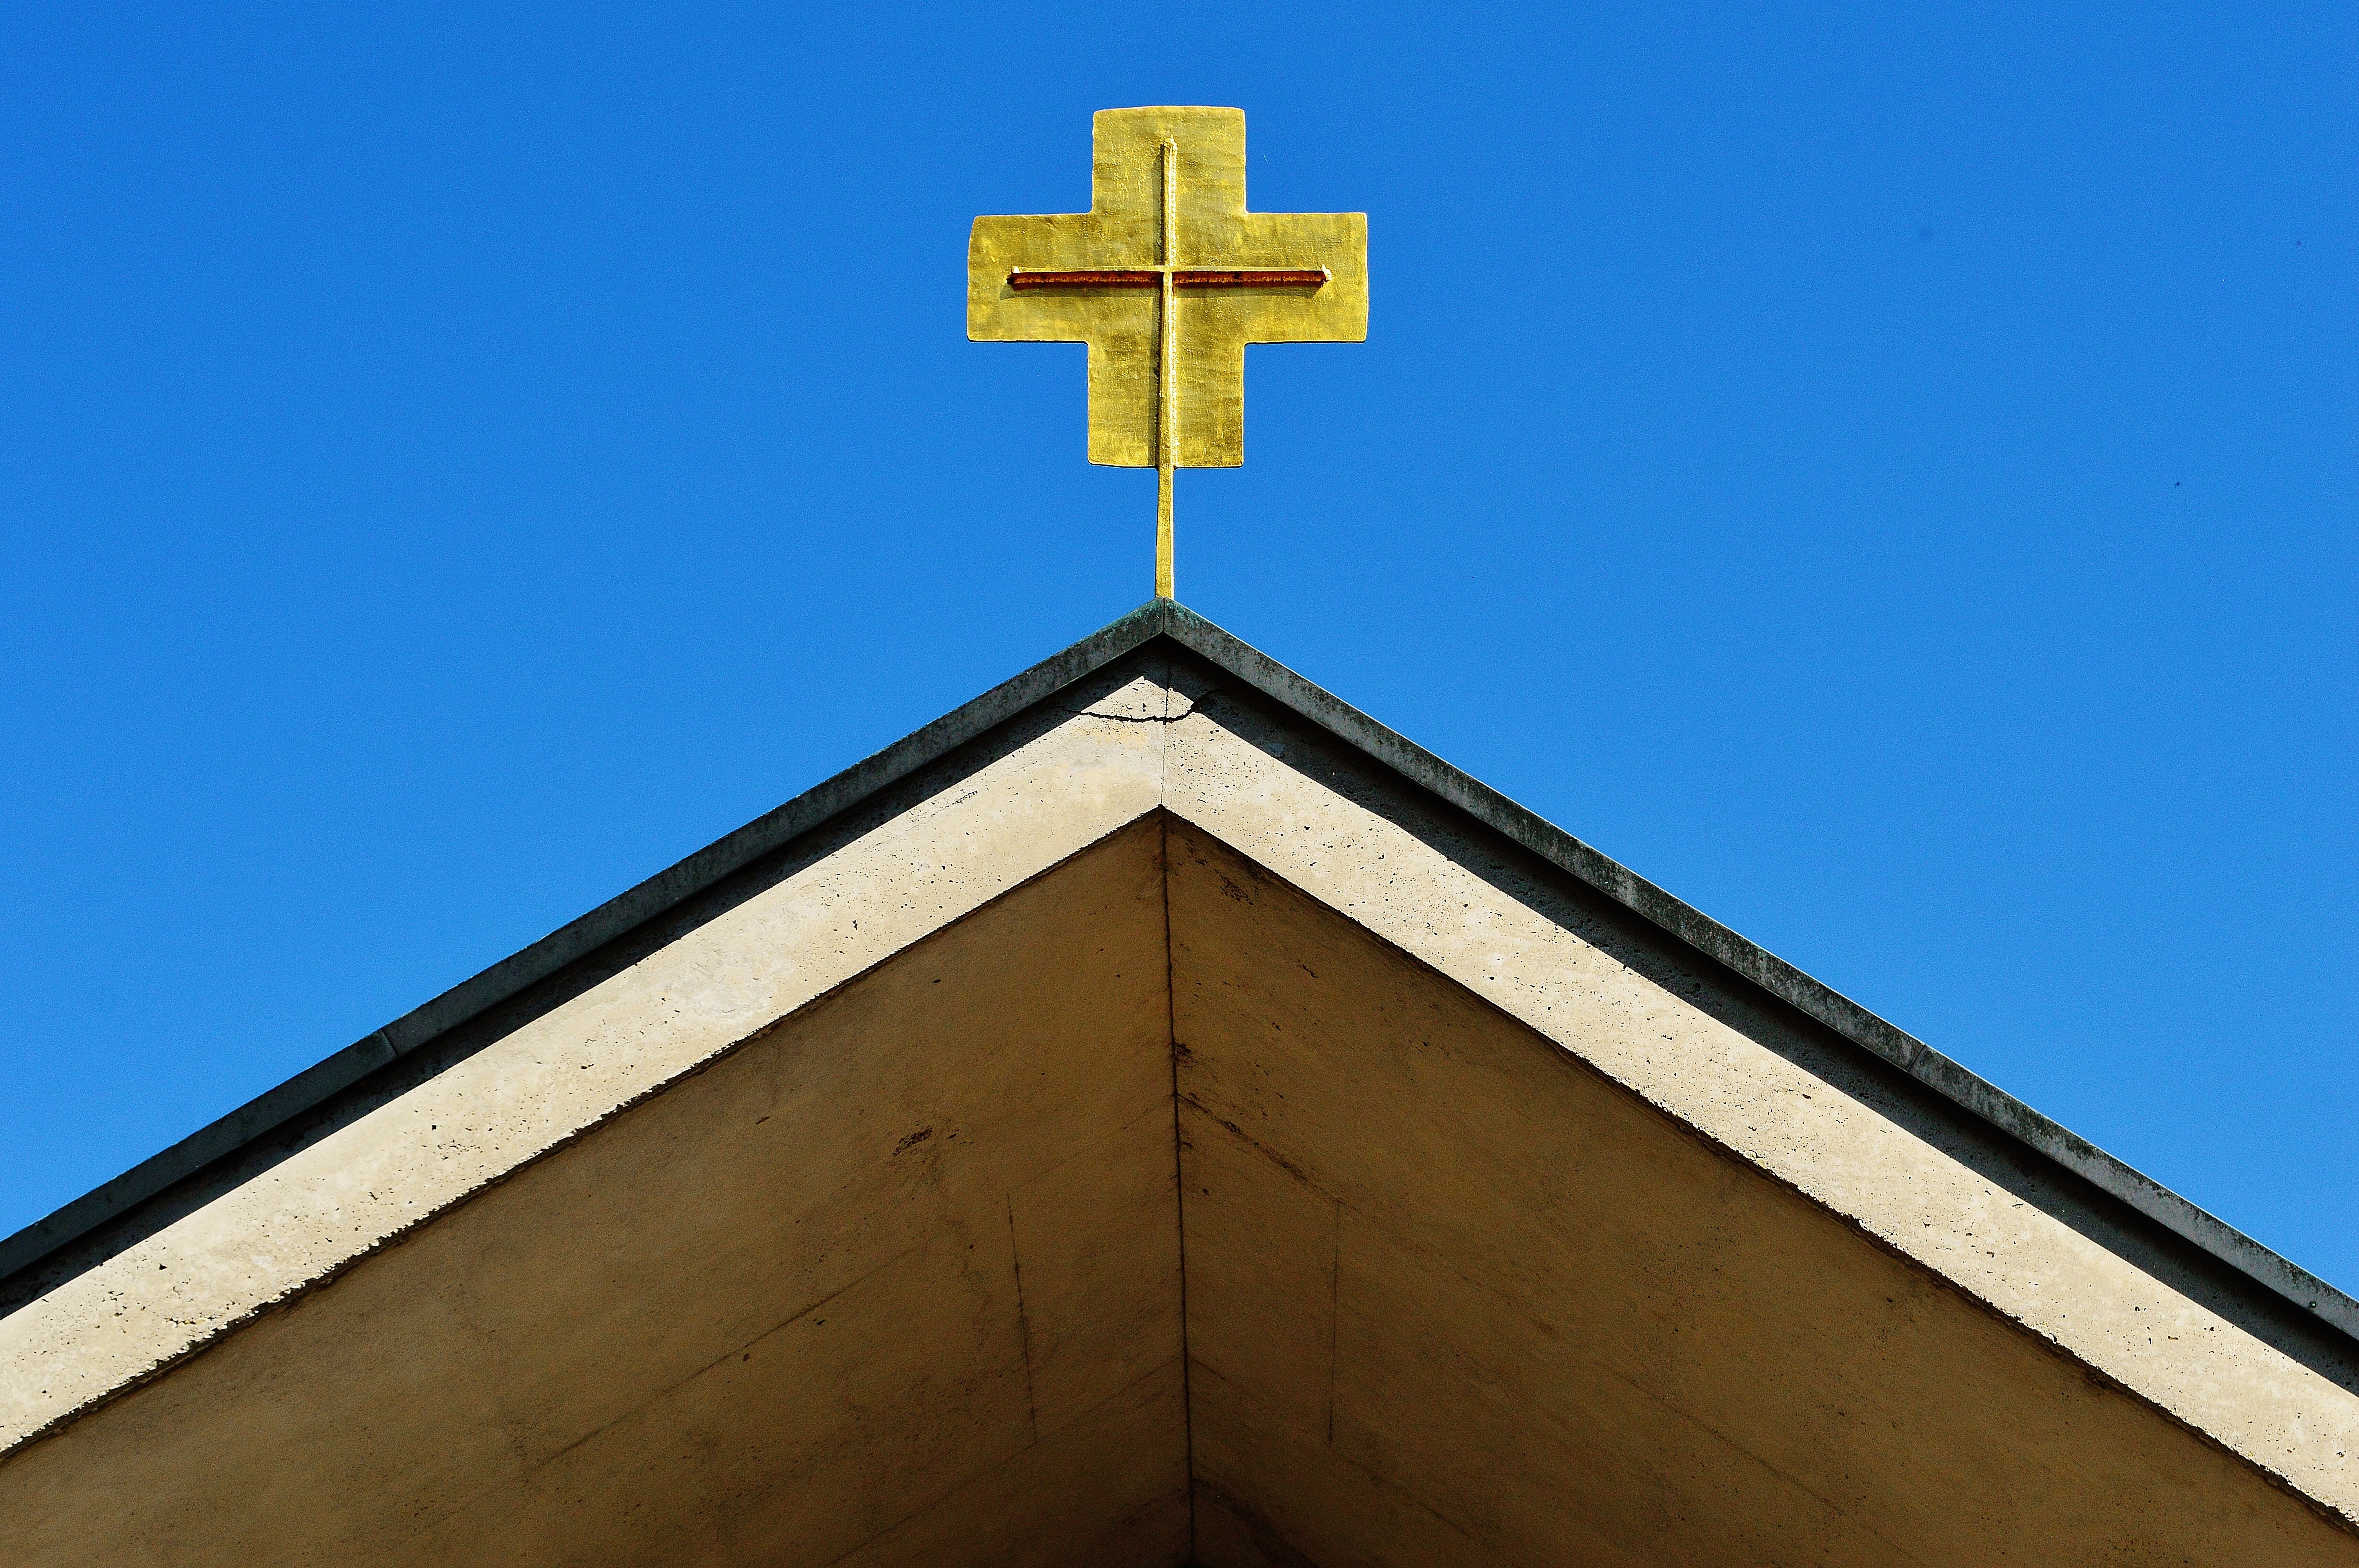
architecture, roof, building, symbol, blue, church, cross, place of worship, steeple